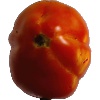
Label: Tomato 1